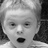
Emotion: surprise